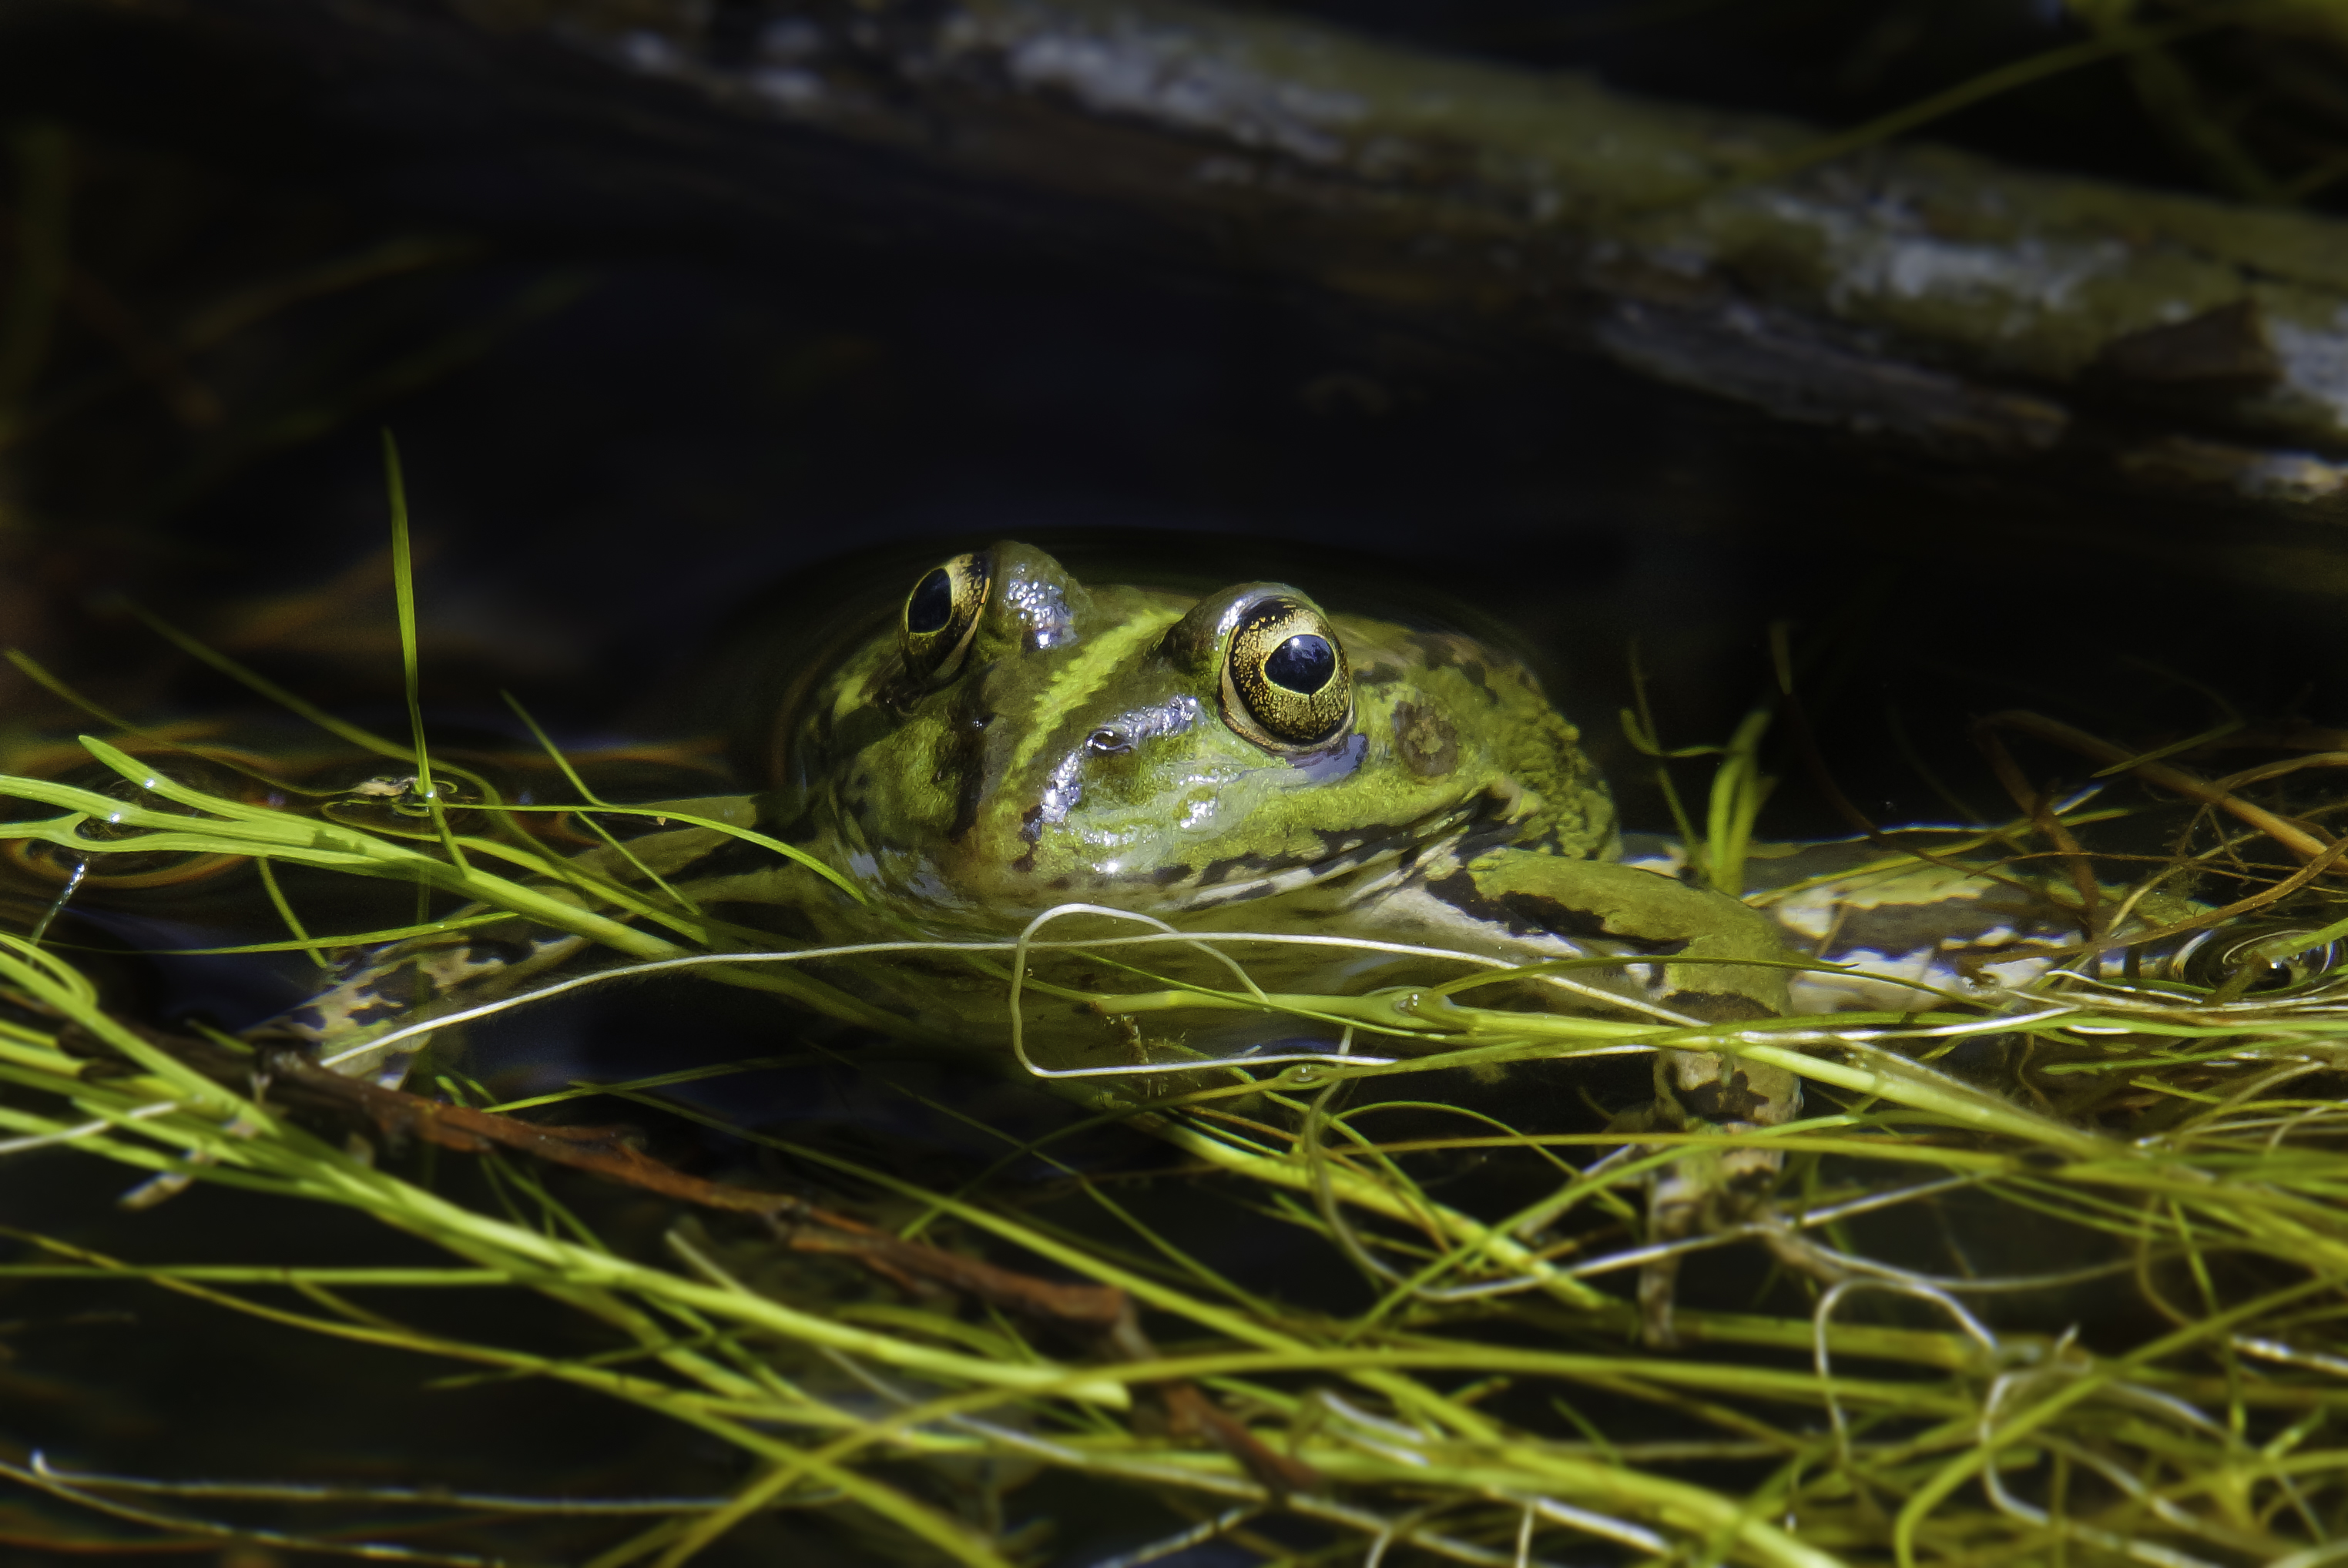
nature, photo, wildlife, green, biology, frog, amphibian, fauna, animals, vertebrate, naturaleza, a77, rana, g, ggl1, gaby1, xovesphoto, animales, sonya77, sigma50500, gphoto, gabrielcorua, macro photography, bullfrog, ranidae